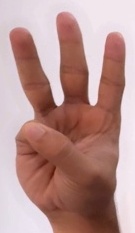
ASL sign: 6